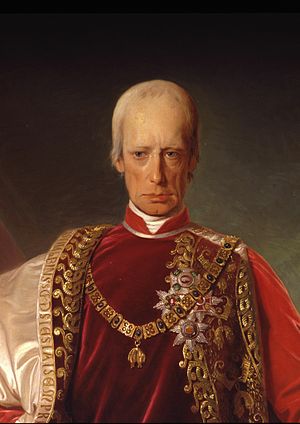
Frans 2. (Tysk-romerske rige)
Kejser Frans